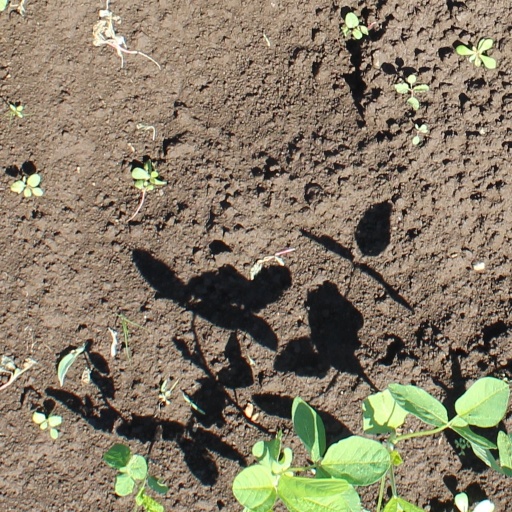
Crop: soybean